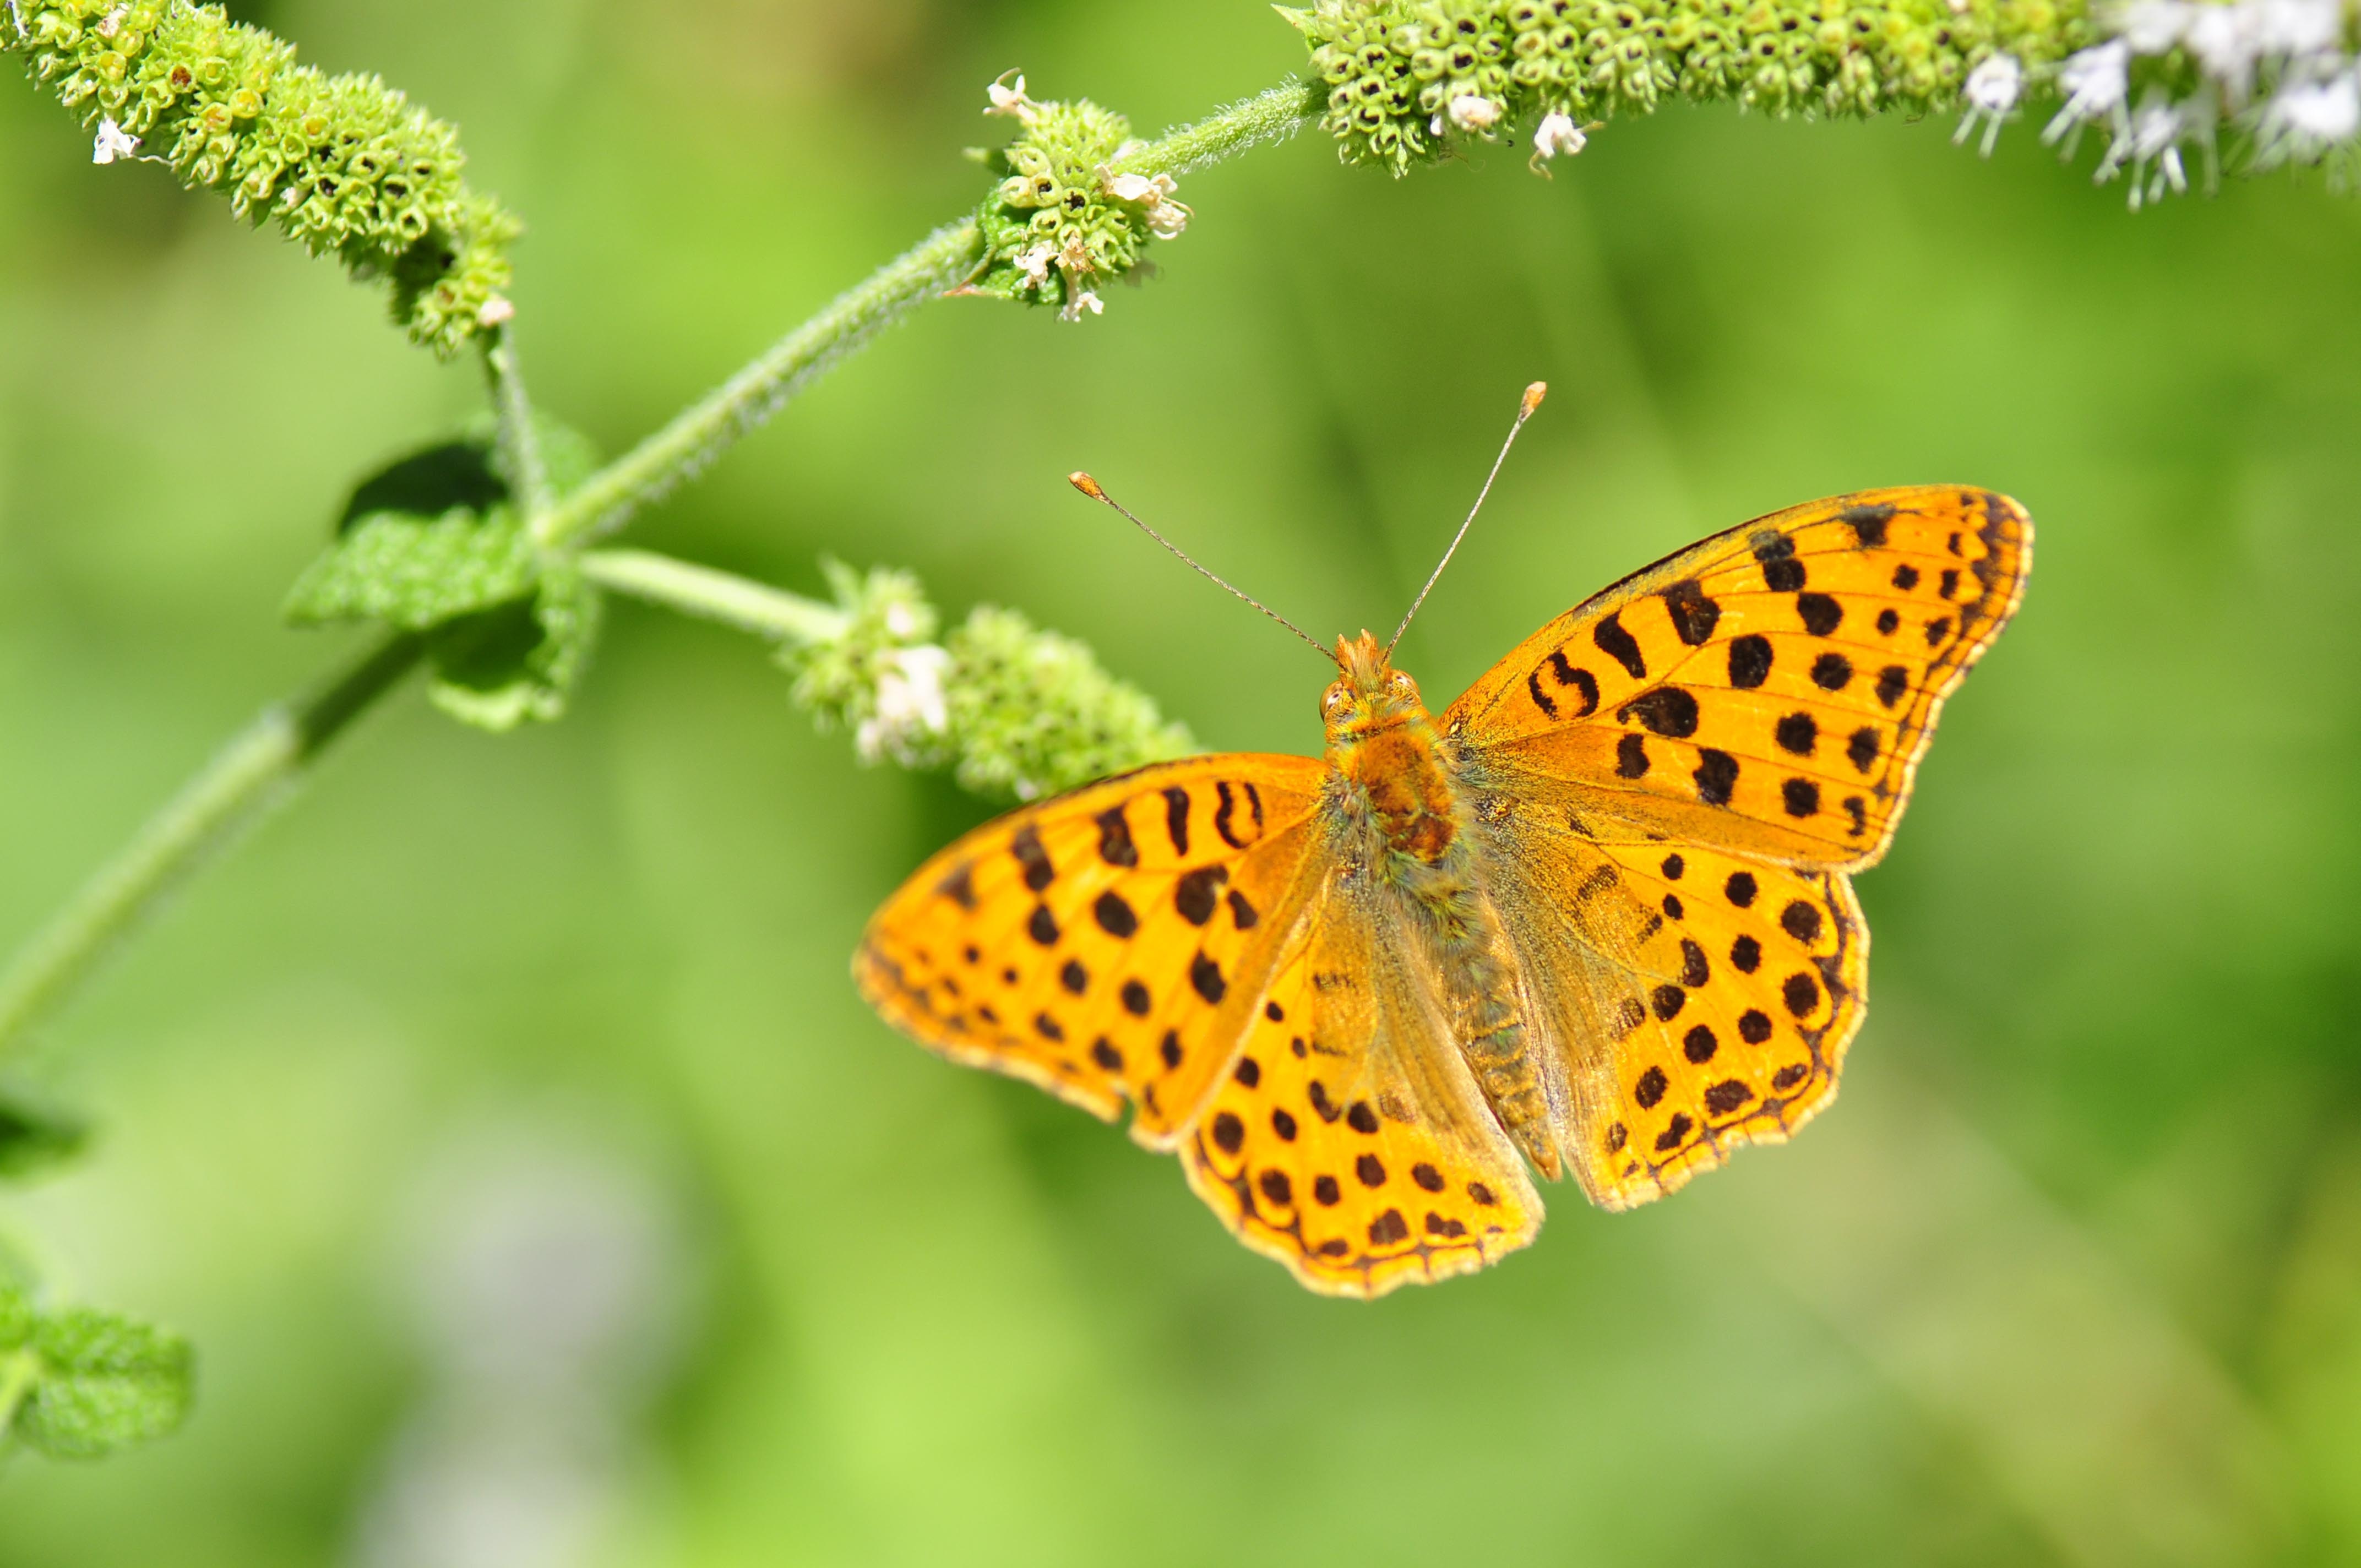
nature, wing, light, plant, photography, meadow, prairie, leaf, flower, animal, flying, fly, summer, floral, environment, decoration, pattern, spring, insect, natural, botany, butterfly, colorful, yellow, flora, season, fauna, invertebrate, close up, monarch butterfly, design, bright, nectar, pieridae, macro photography, arthropod, pollinator, moths and butterflies, lycaenid, brush footed butterfly, colias